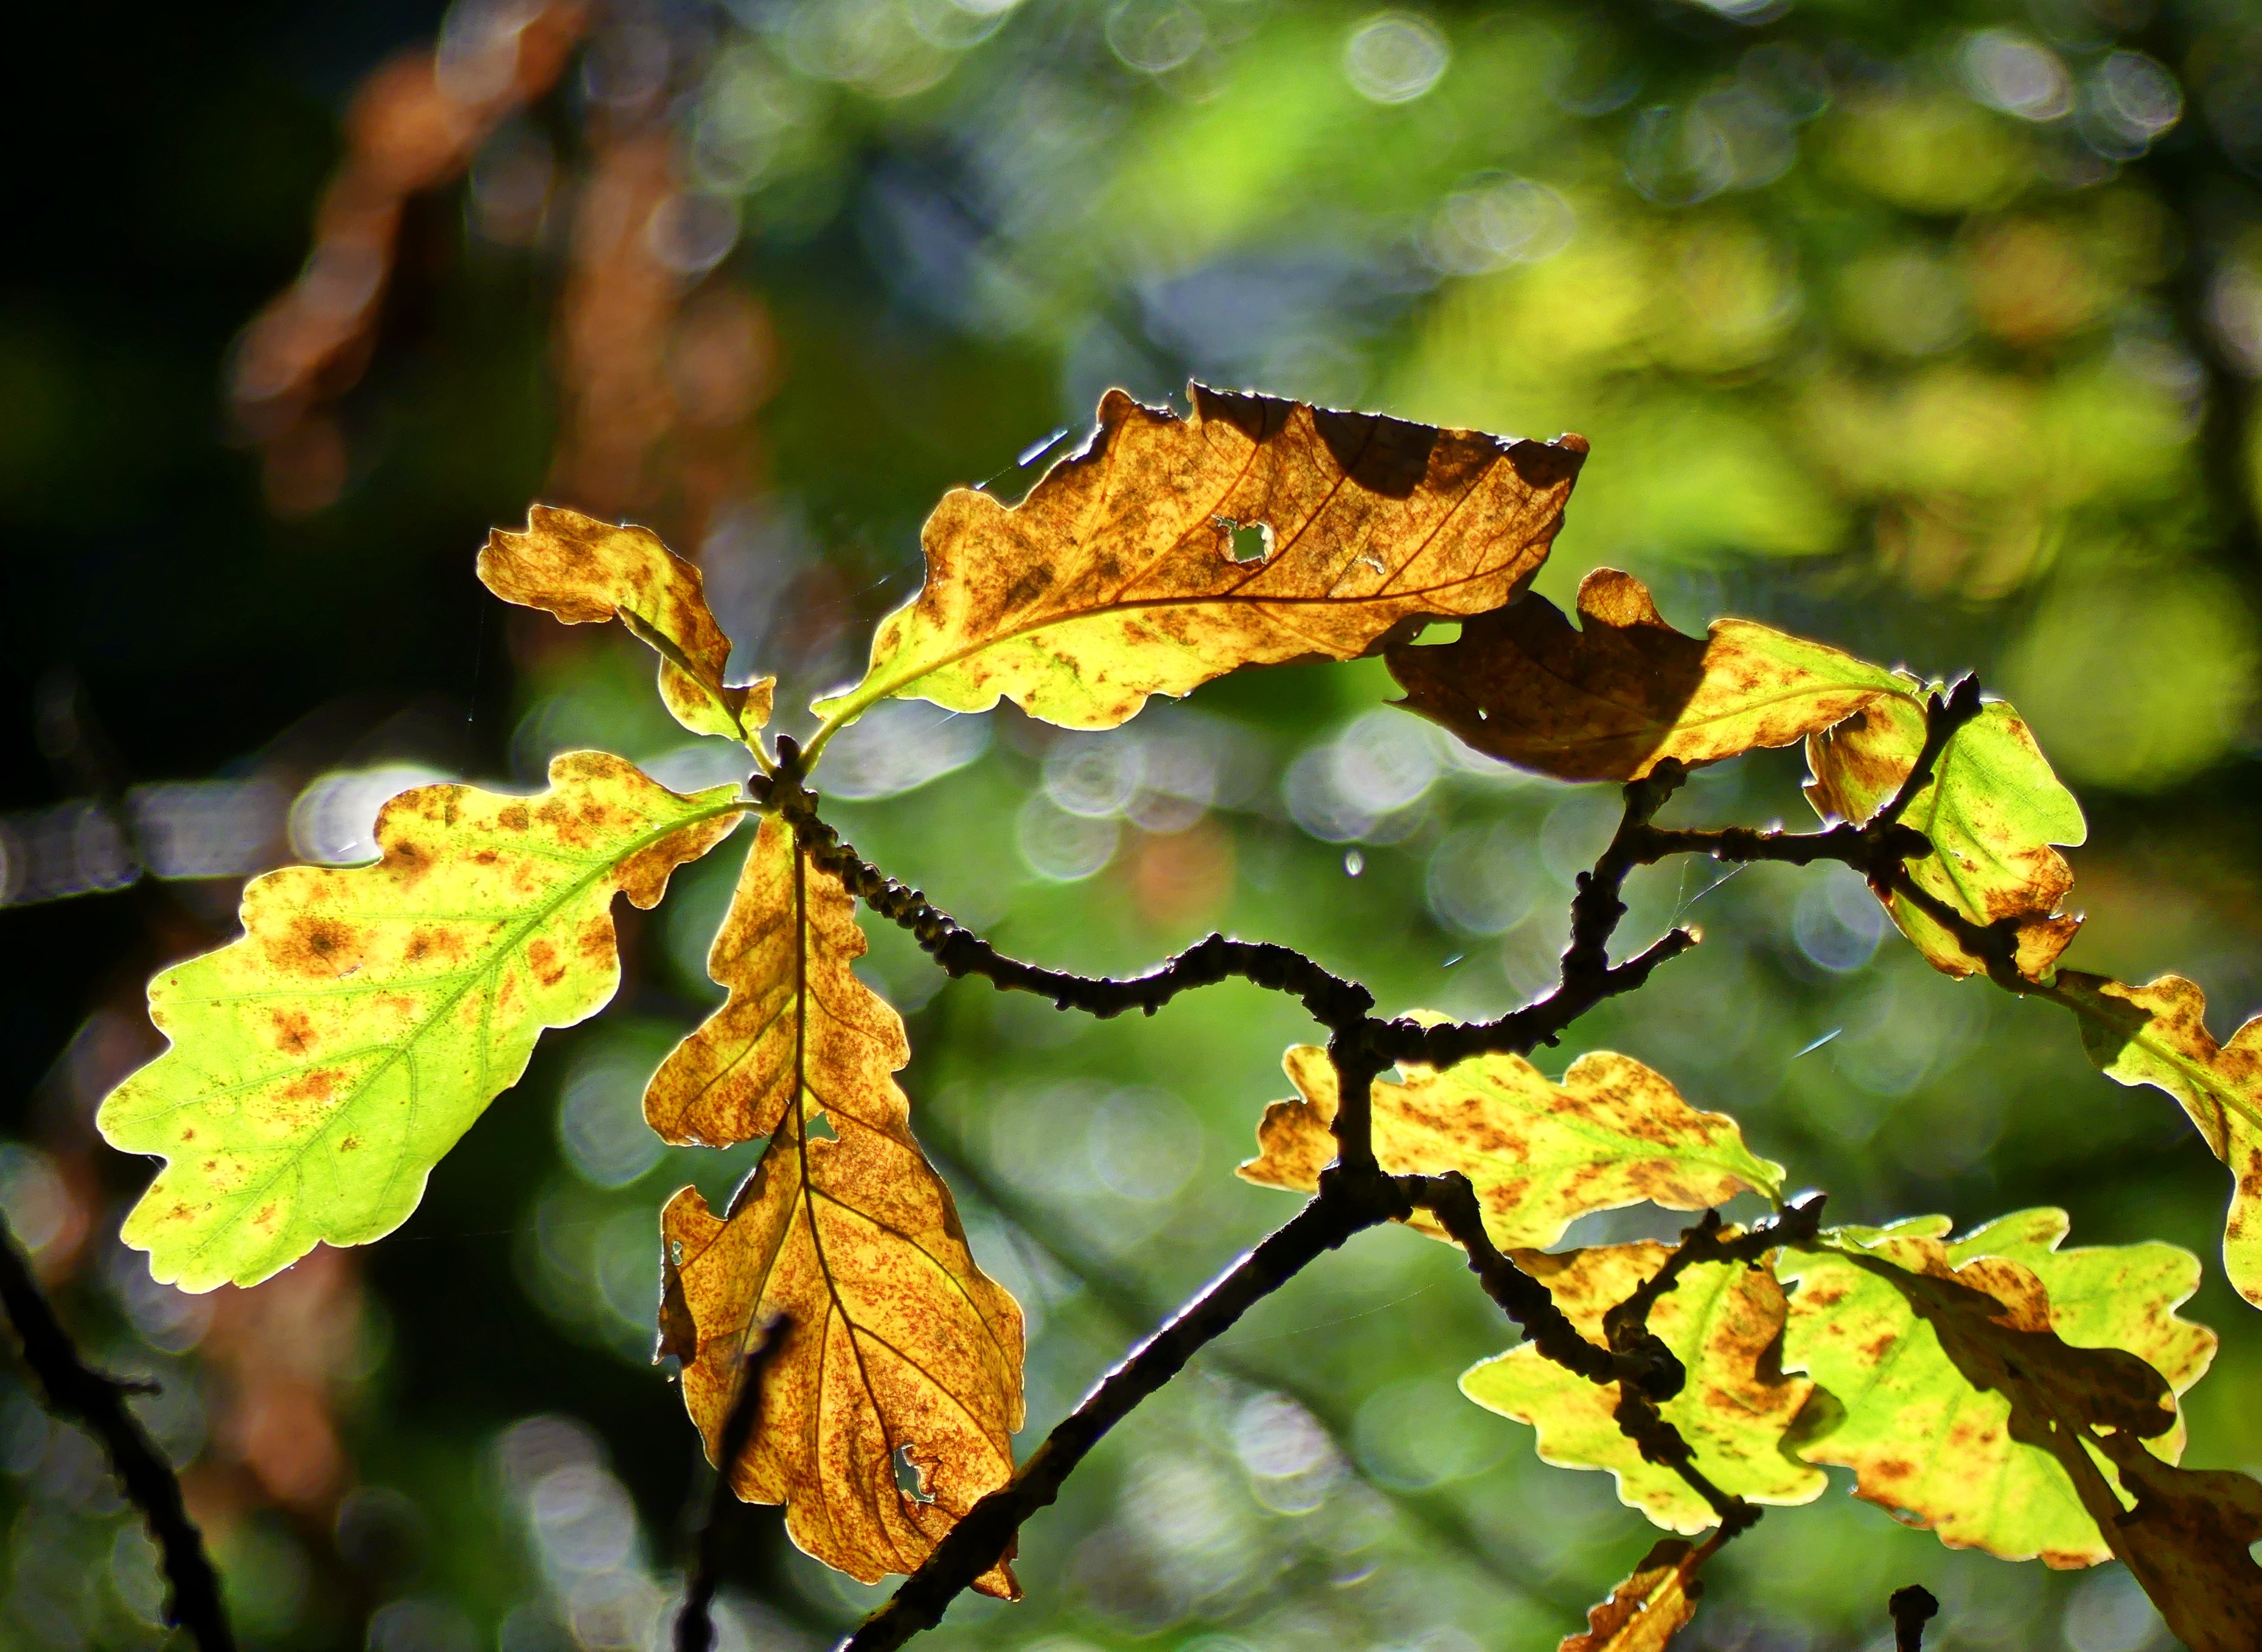
tree, nature, branch, plant, sunlight, leaf, flower, green, color, autumn, botany, colorful, yellow, flora, season, close up, autumn mood, deciduous tree, leaves, bright, deciduous, oak, october, oak leaves, fall color, fall foliage, golden autumn, macro photography, flowering plant, plant stem, woody plant, land plant